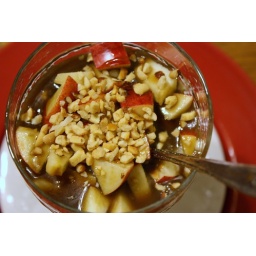
caramel apple in a cup